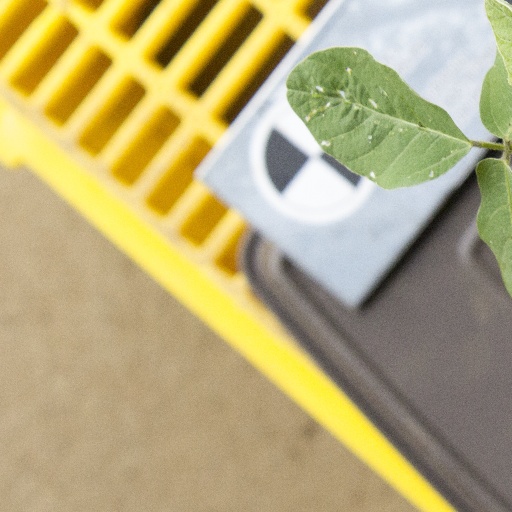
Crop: soybean